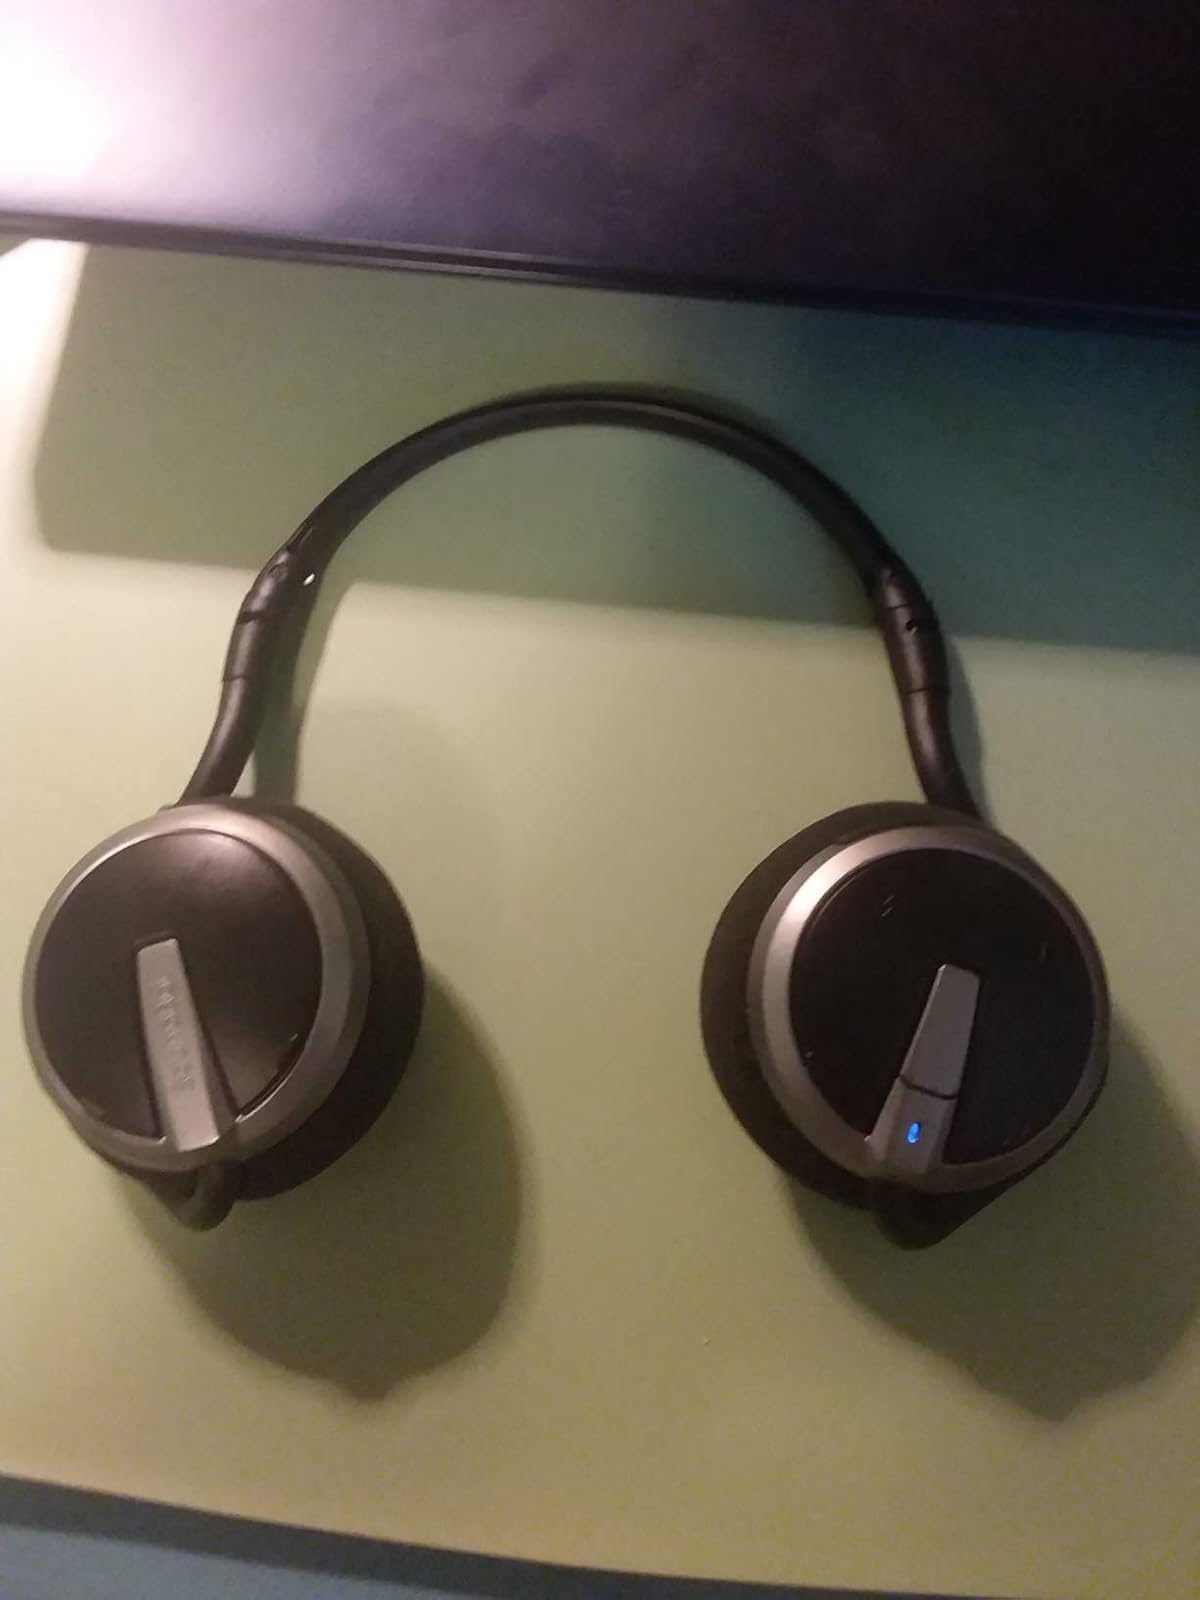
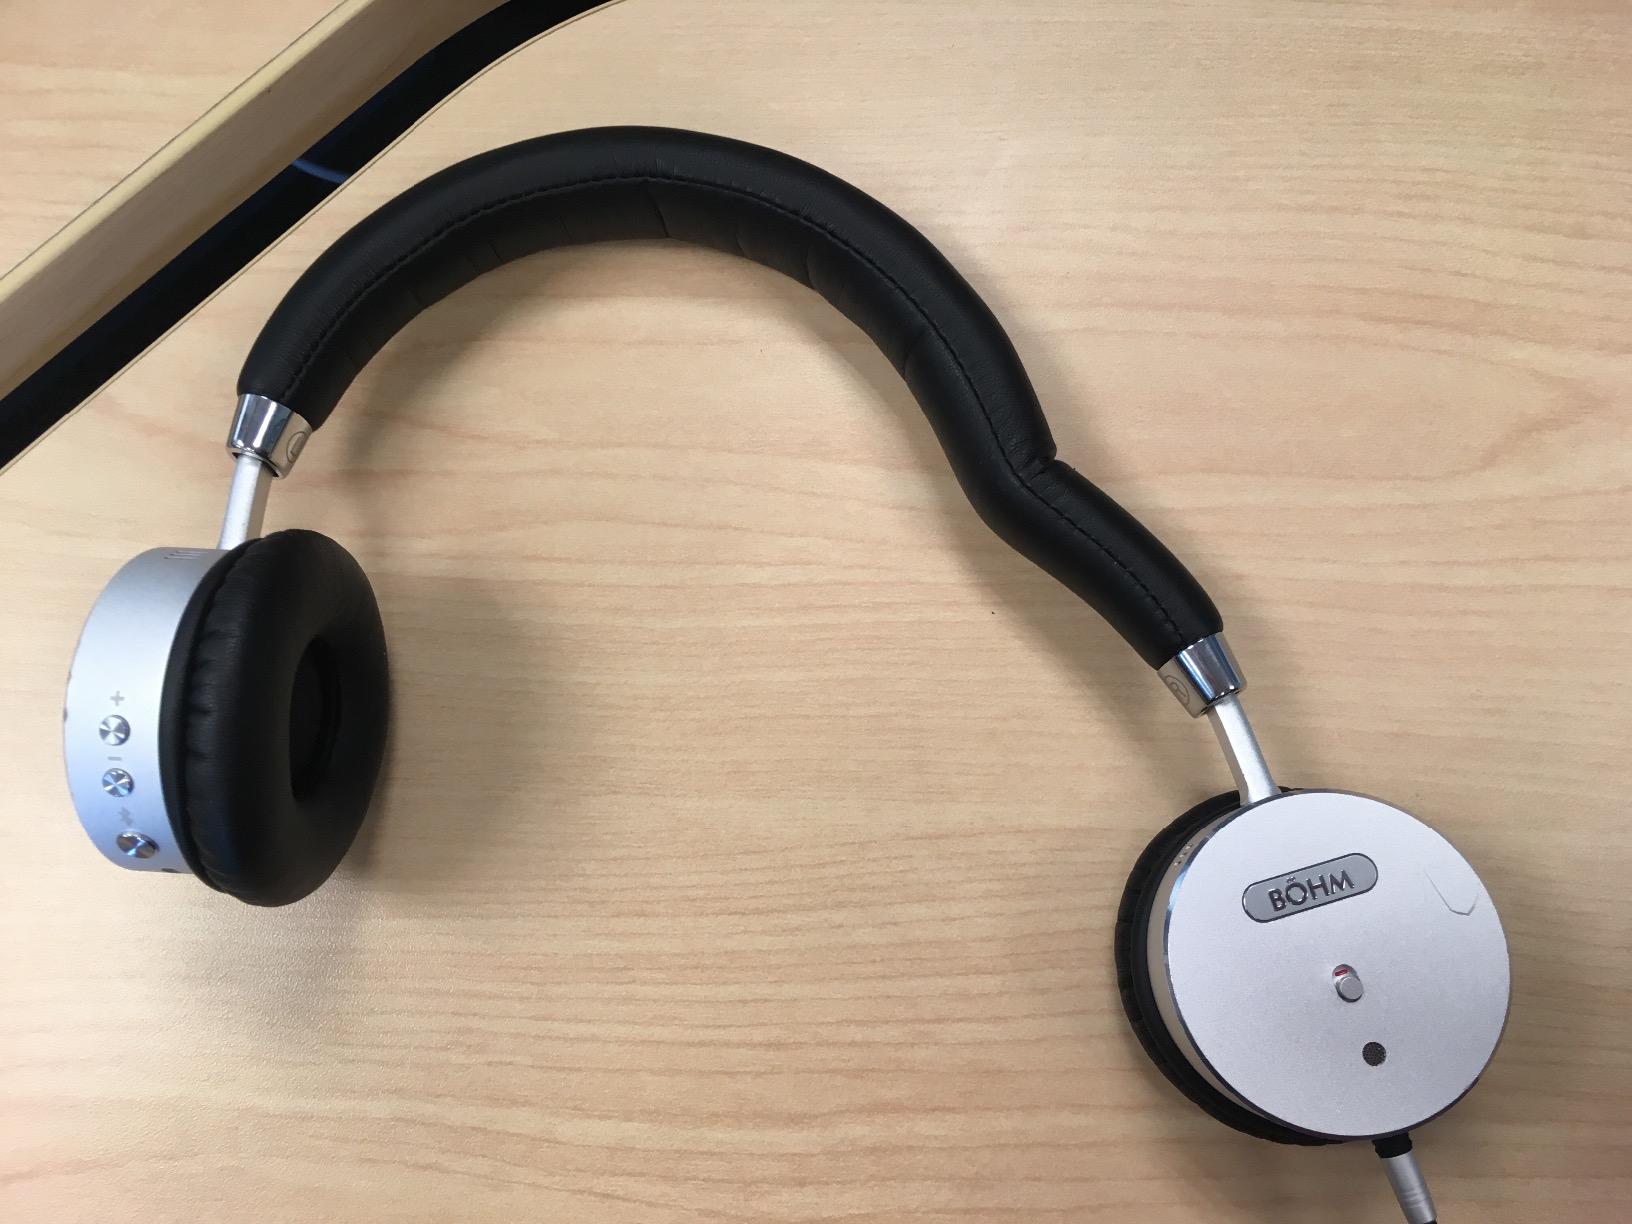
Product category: headphones
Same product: no